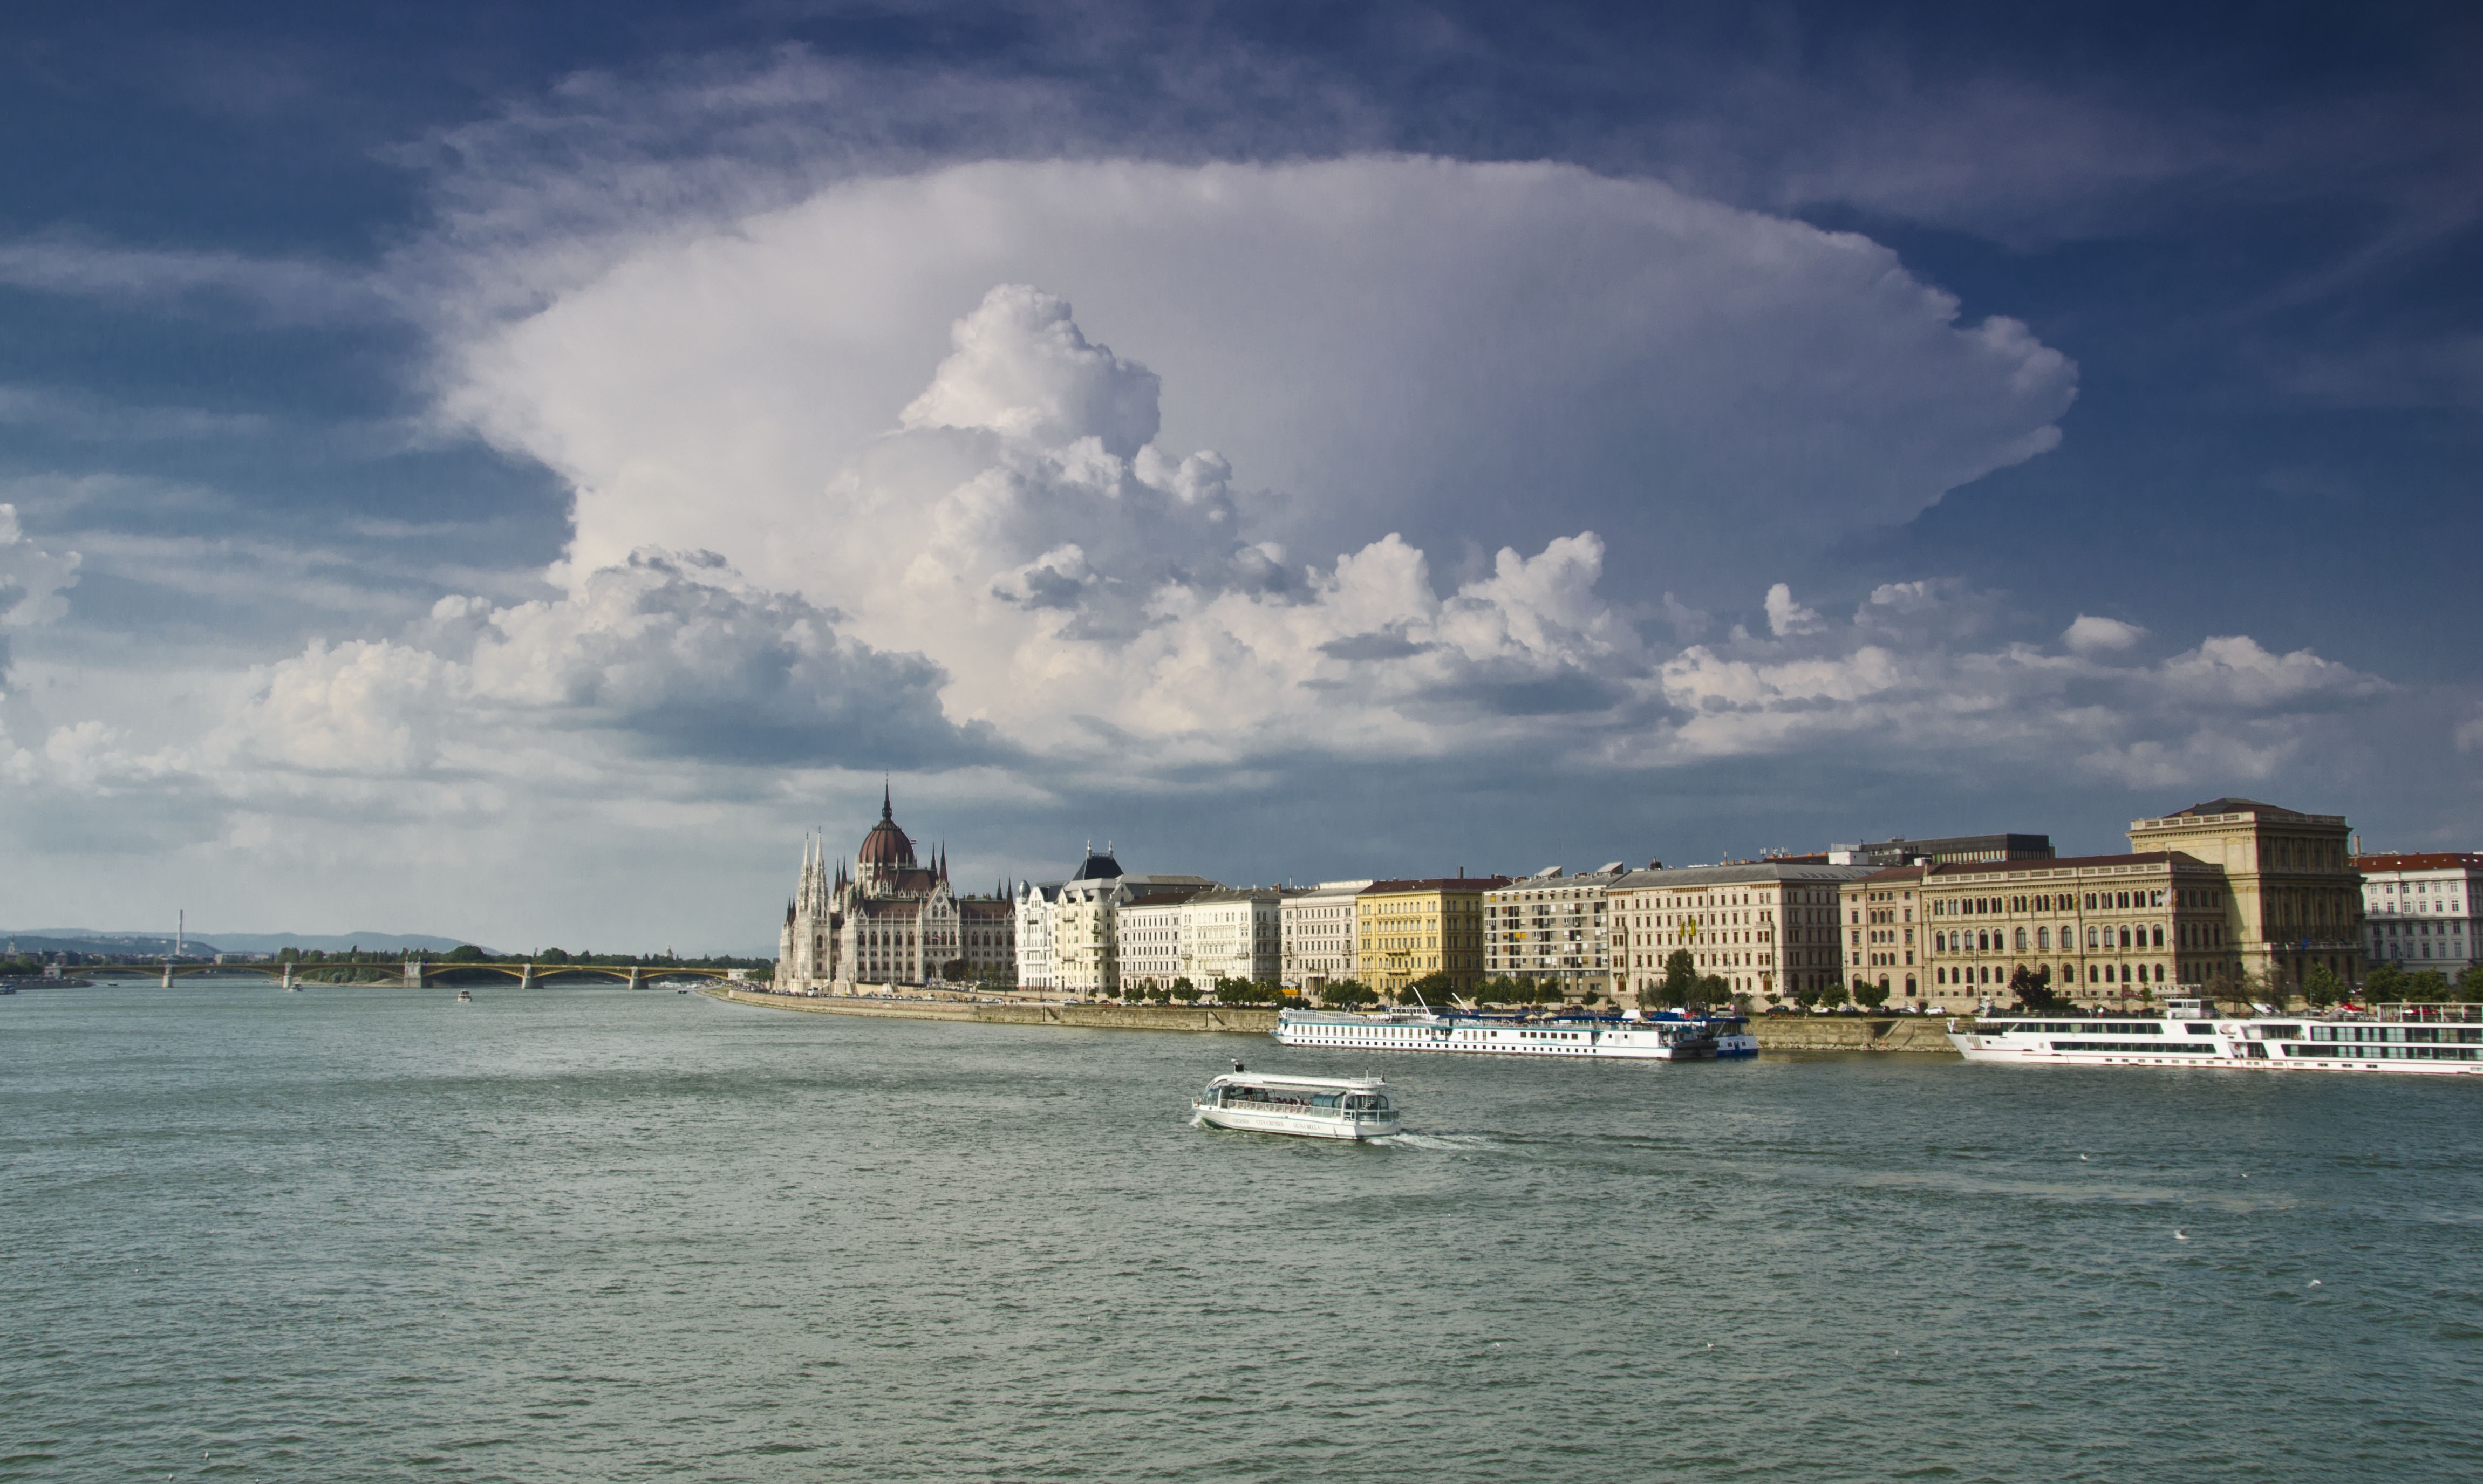
sea, coast, ocean, horizon, cloud, architecture, sky, skyline, shore, wave, river, cityscape, summer, dusk, vehicle, bay, harbor, body of water, clouds, danube, budapest, hungary, passenger ship, view of the city